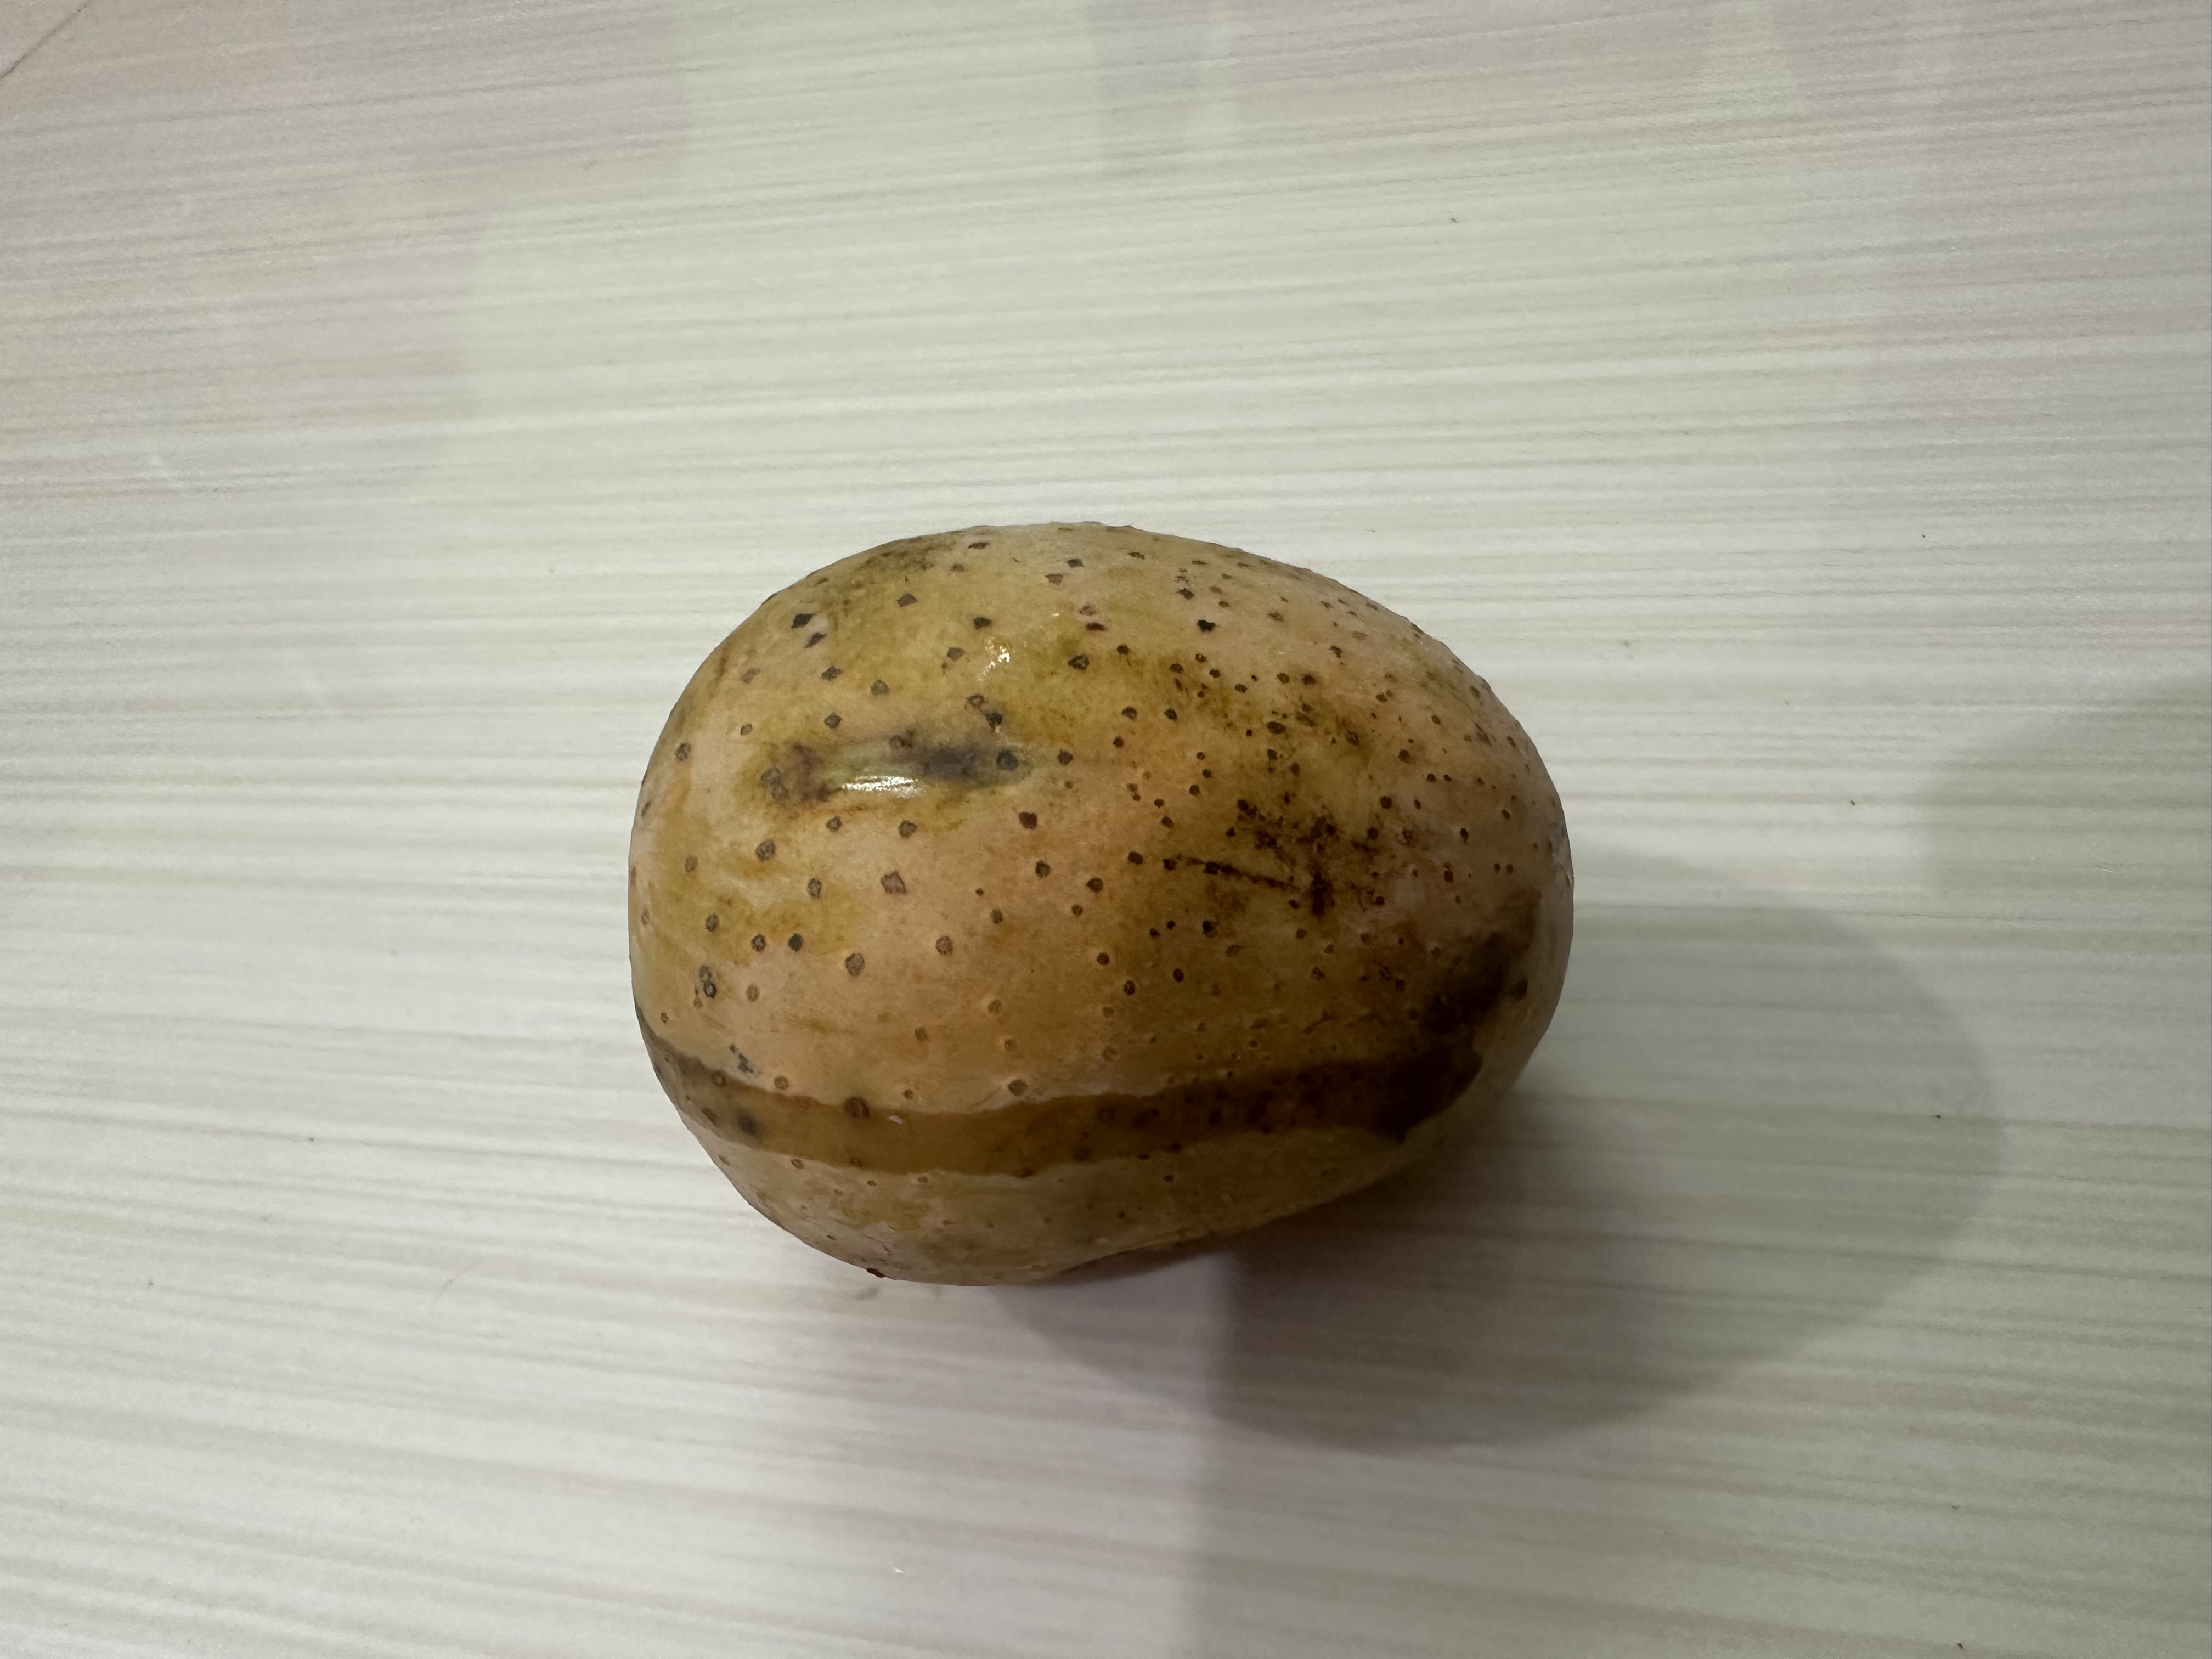
Mango variety: Langra